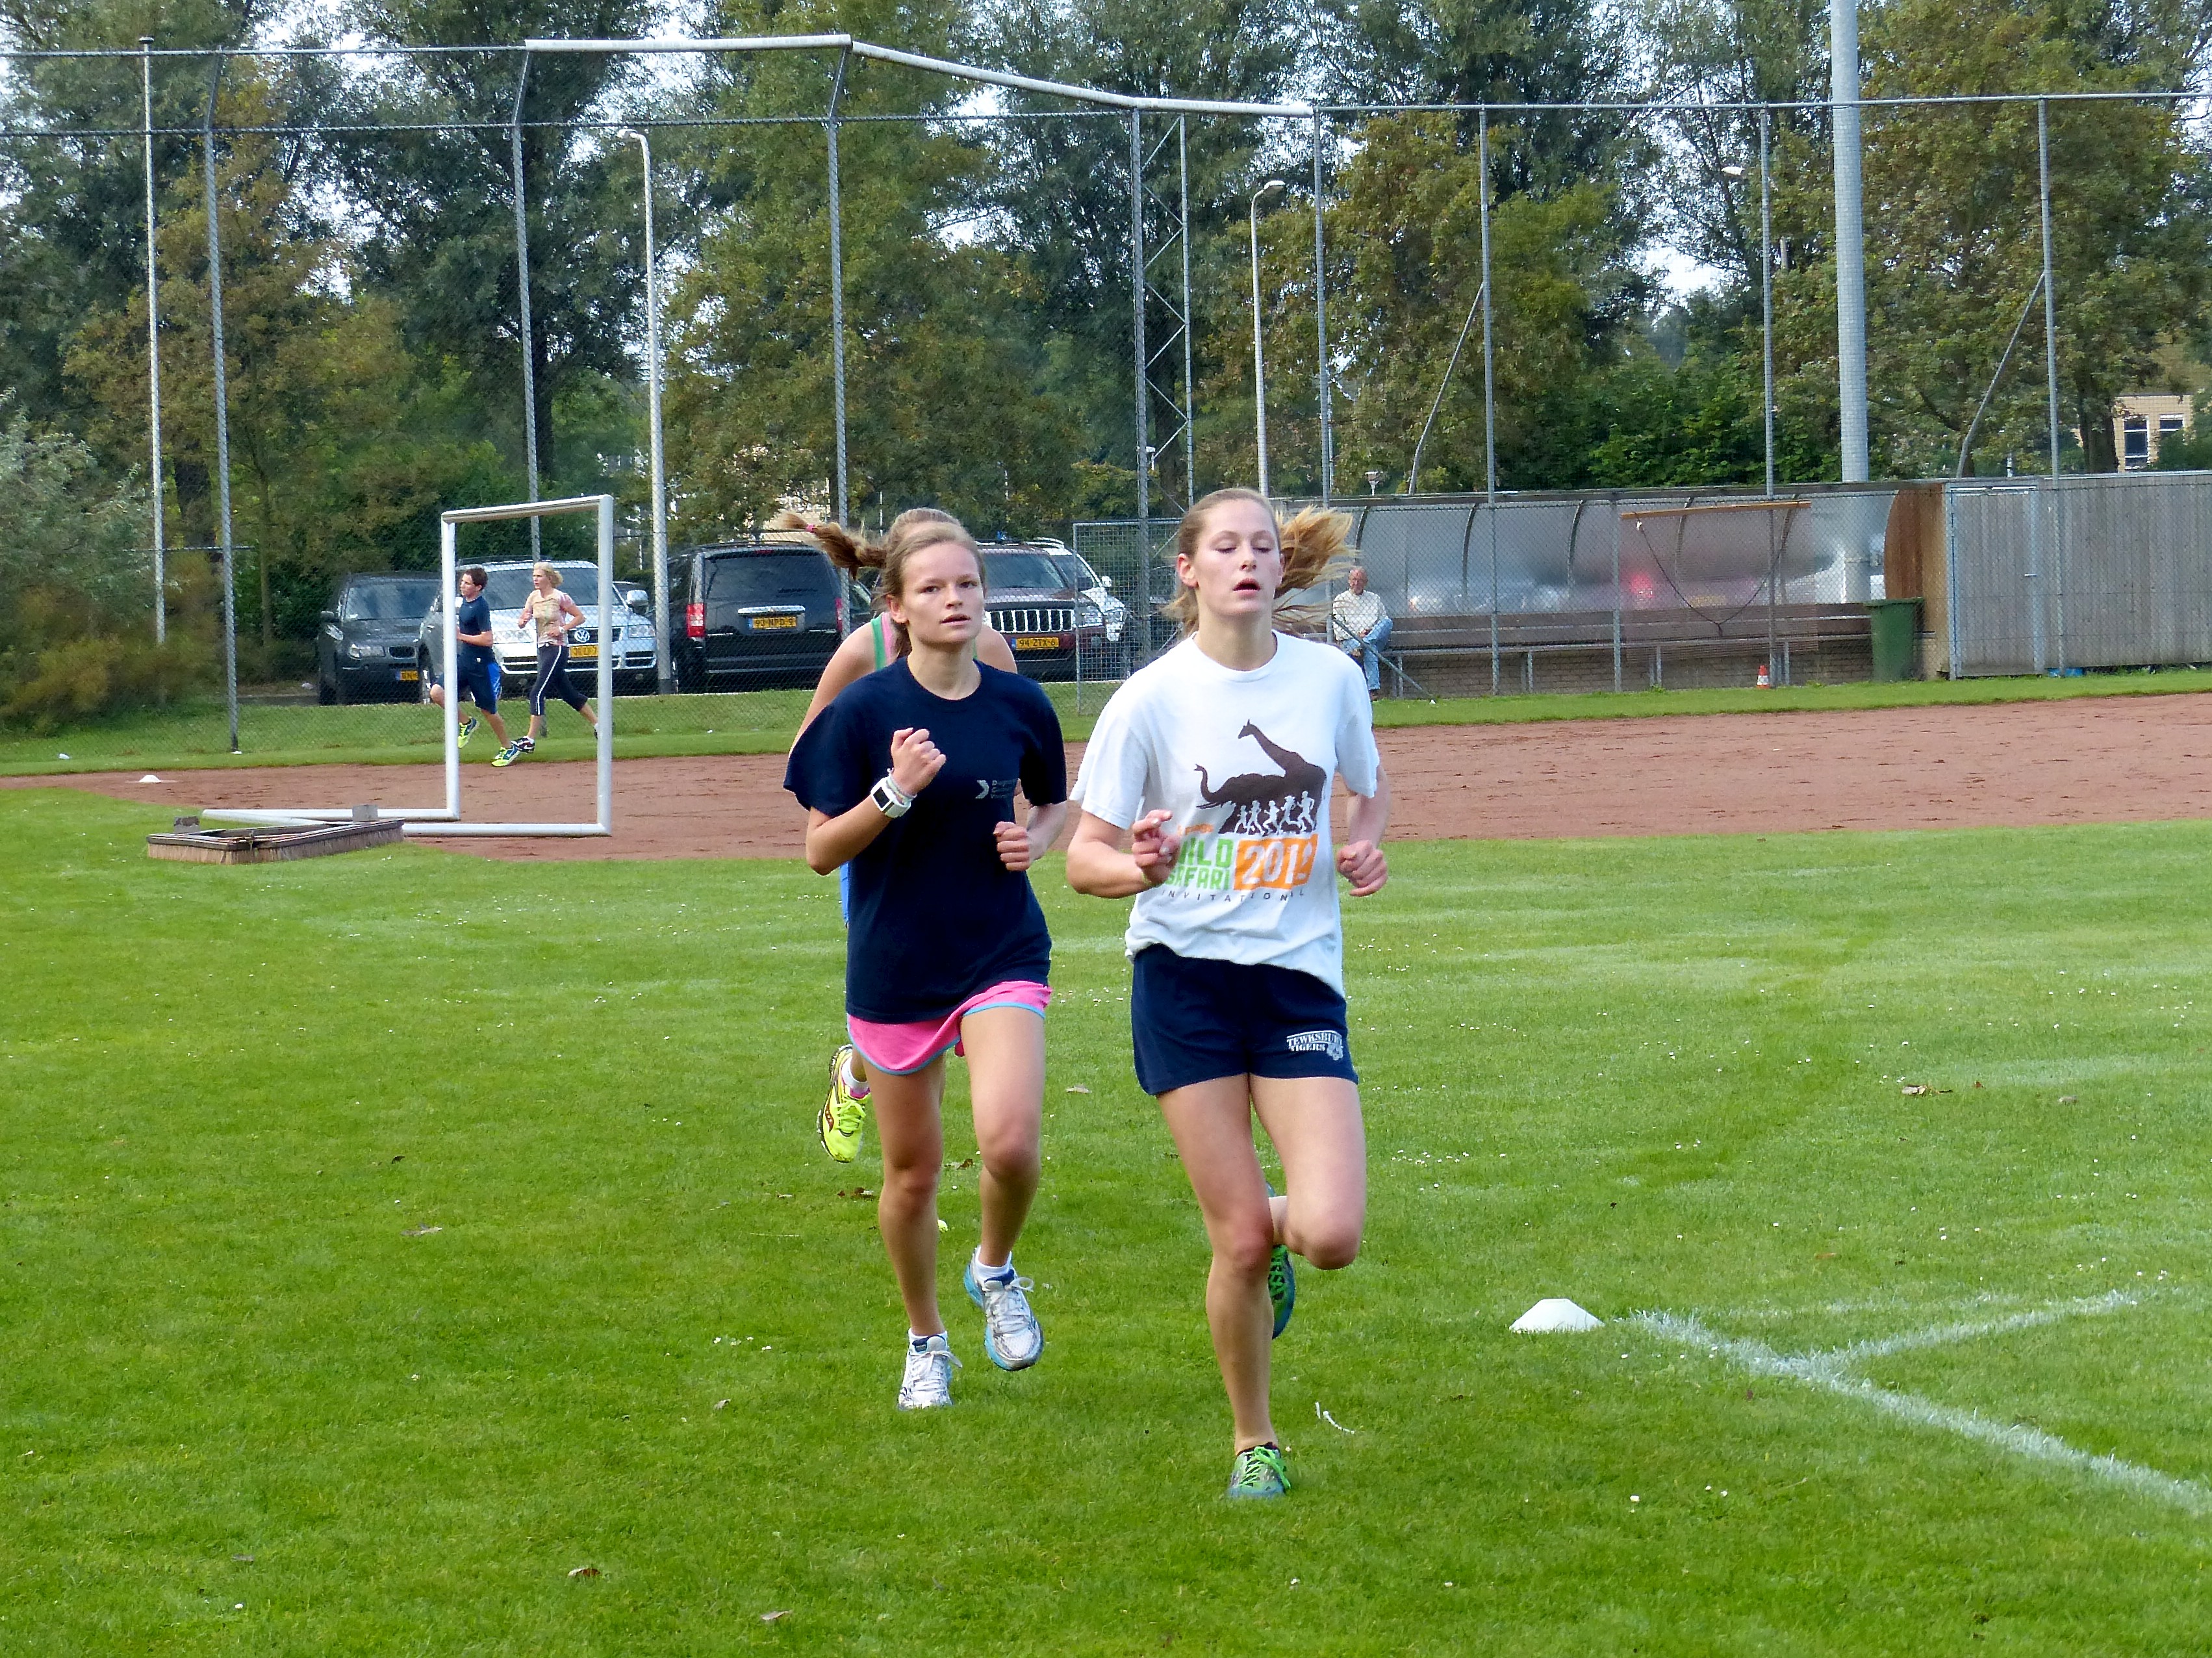
running, run, country, soccer, runner, cross, ash, hague, 2013, american, sports, school, endurance, athletics, tournament, physical exercise, human action, competition event, cross country running